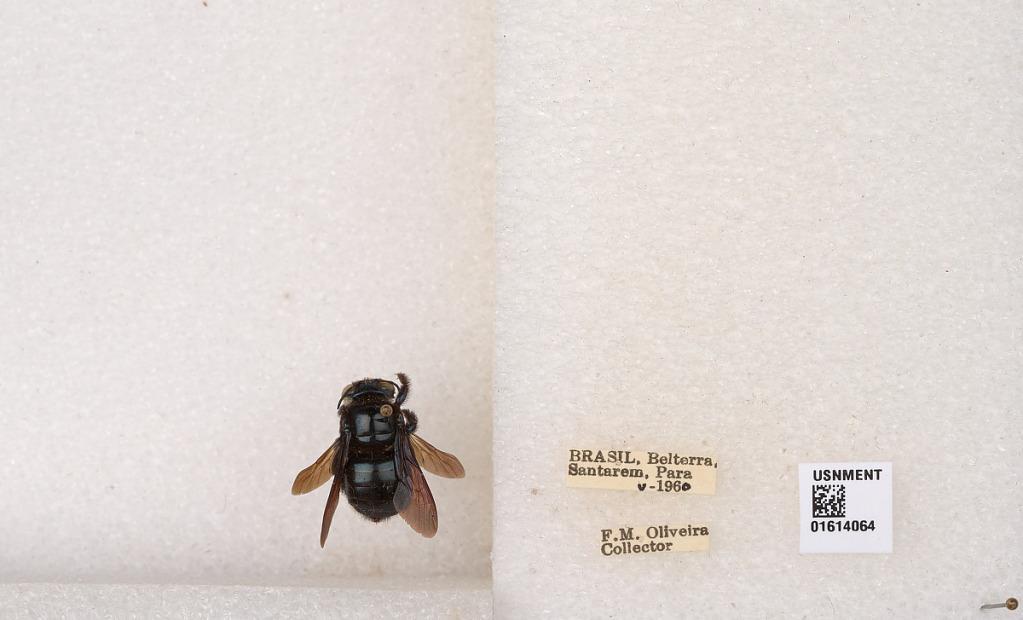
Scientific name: Xylocopa (Schonnherria) muscaria (Fabricius)
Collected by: F. Oliveira
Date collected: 1960-5-1
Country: Brazil
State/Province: Para
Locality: Belterra, Santarem